Princesshay

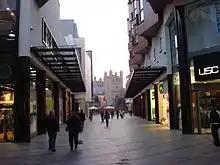
Part of Princesshay with Exeter Cathedral beyond, in 2008

Princesshay's largest stores are Next, John Lewis and Fat Face along with other high street stores such as Apple Store, Ted Baker, New Look, River Island, Zara, Tiger, Levi's, Hollister, Superdry, Lush, Build A Bear, Saks Hair and Beauty, Schuh, HMV, AllSaints and Pandora.